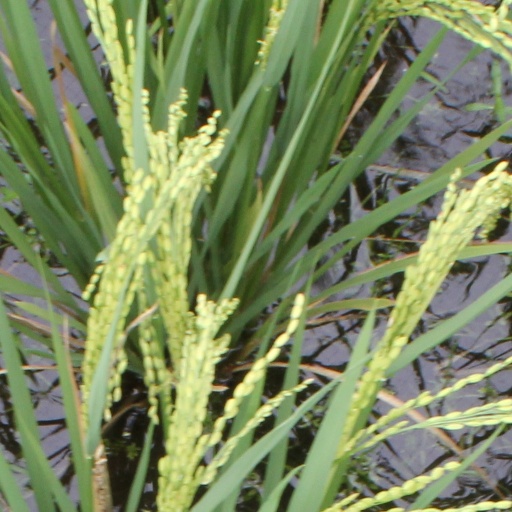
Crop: rice